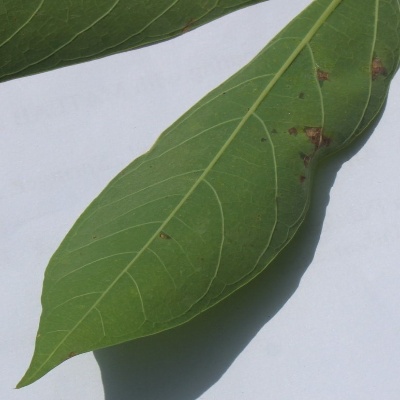
Crop: Cassava
Condition: bacterial blight